Development of Darwin's theory

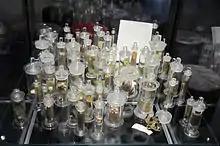
Barnacles from Darwin's collection, sent as a gift to Japetus Steenstrup and Johan Georg Forchhammer in 1854, Zoological Museum of Copenhagen

A single barnacle species was left to describe, and on 1 October 1846 Darwin began a paper on it, working on dissecting with the assistance of Hooker who was now at Kew. To compare this with other species he borrowed specimens, and soon became involved in a much needed comprehensive study of these peculiar creatures that had recently been found to be crustaceans rather than molluscs. To Hooker such an exhaustive study might dampen Darwin's tendency to speculative theorising, and to Darwin it would establish his credentials.